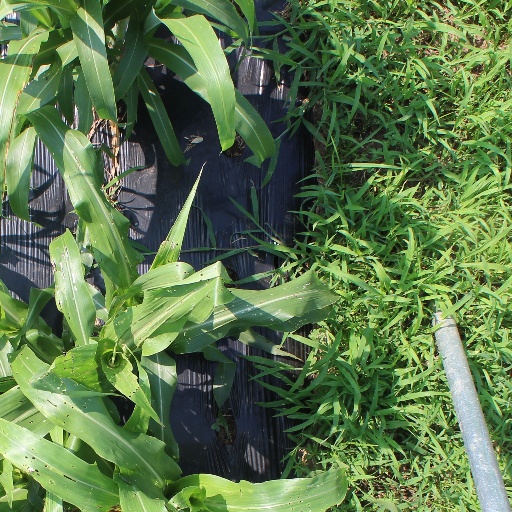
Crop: sorghum